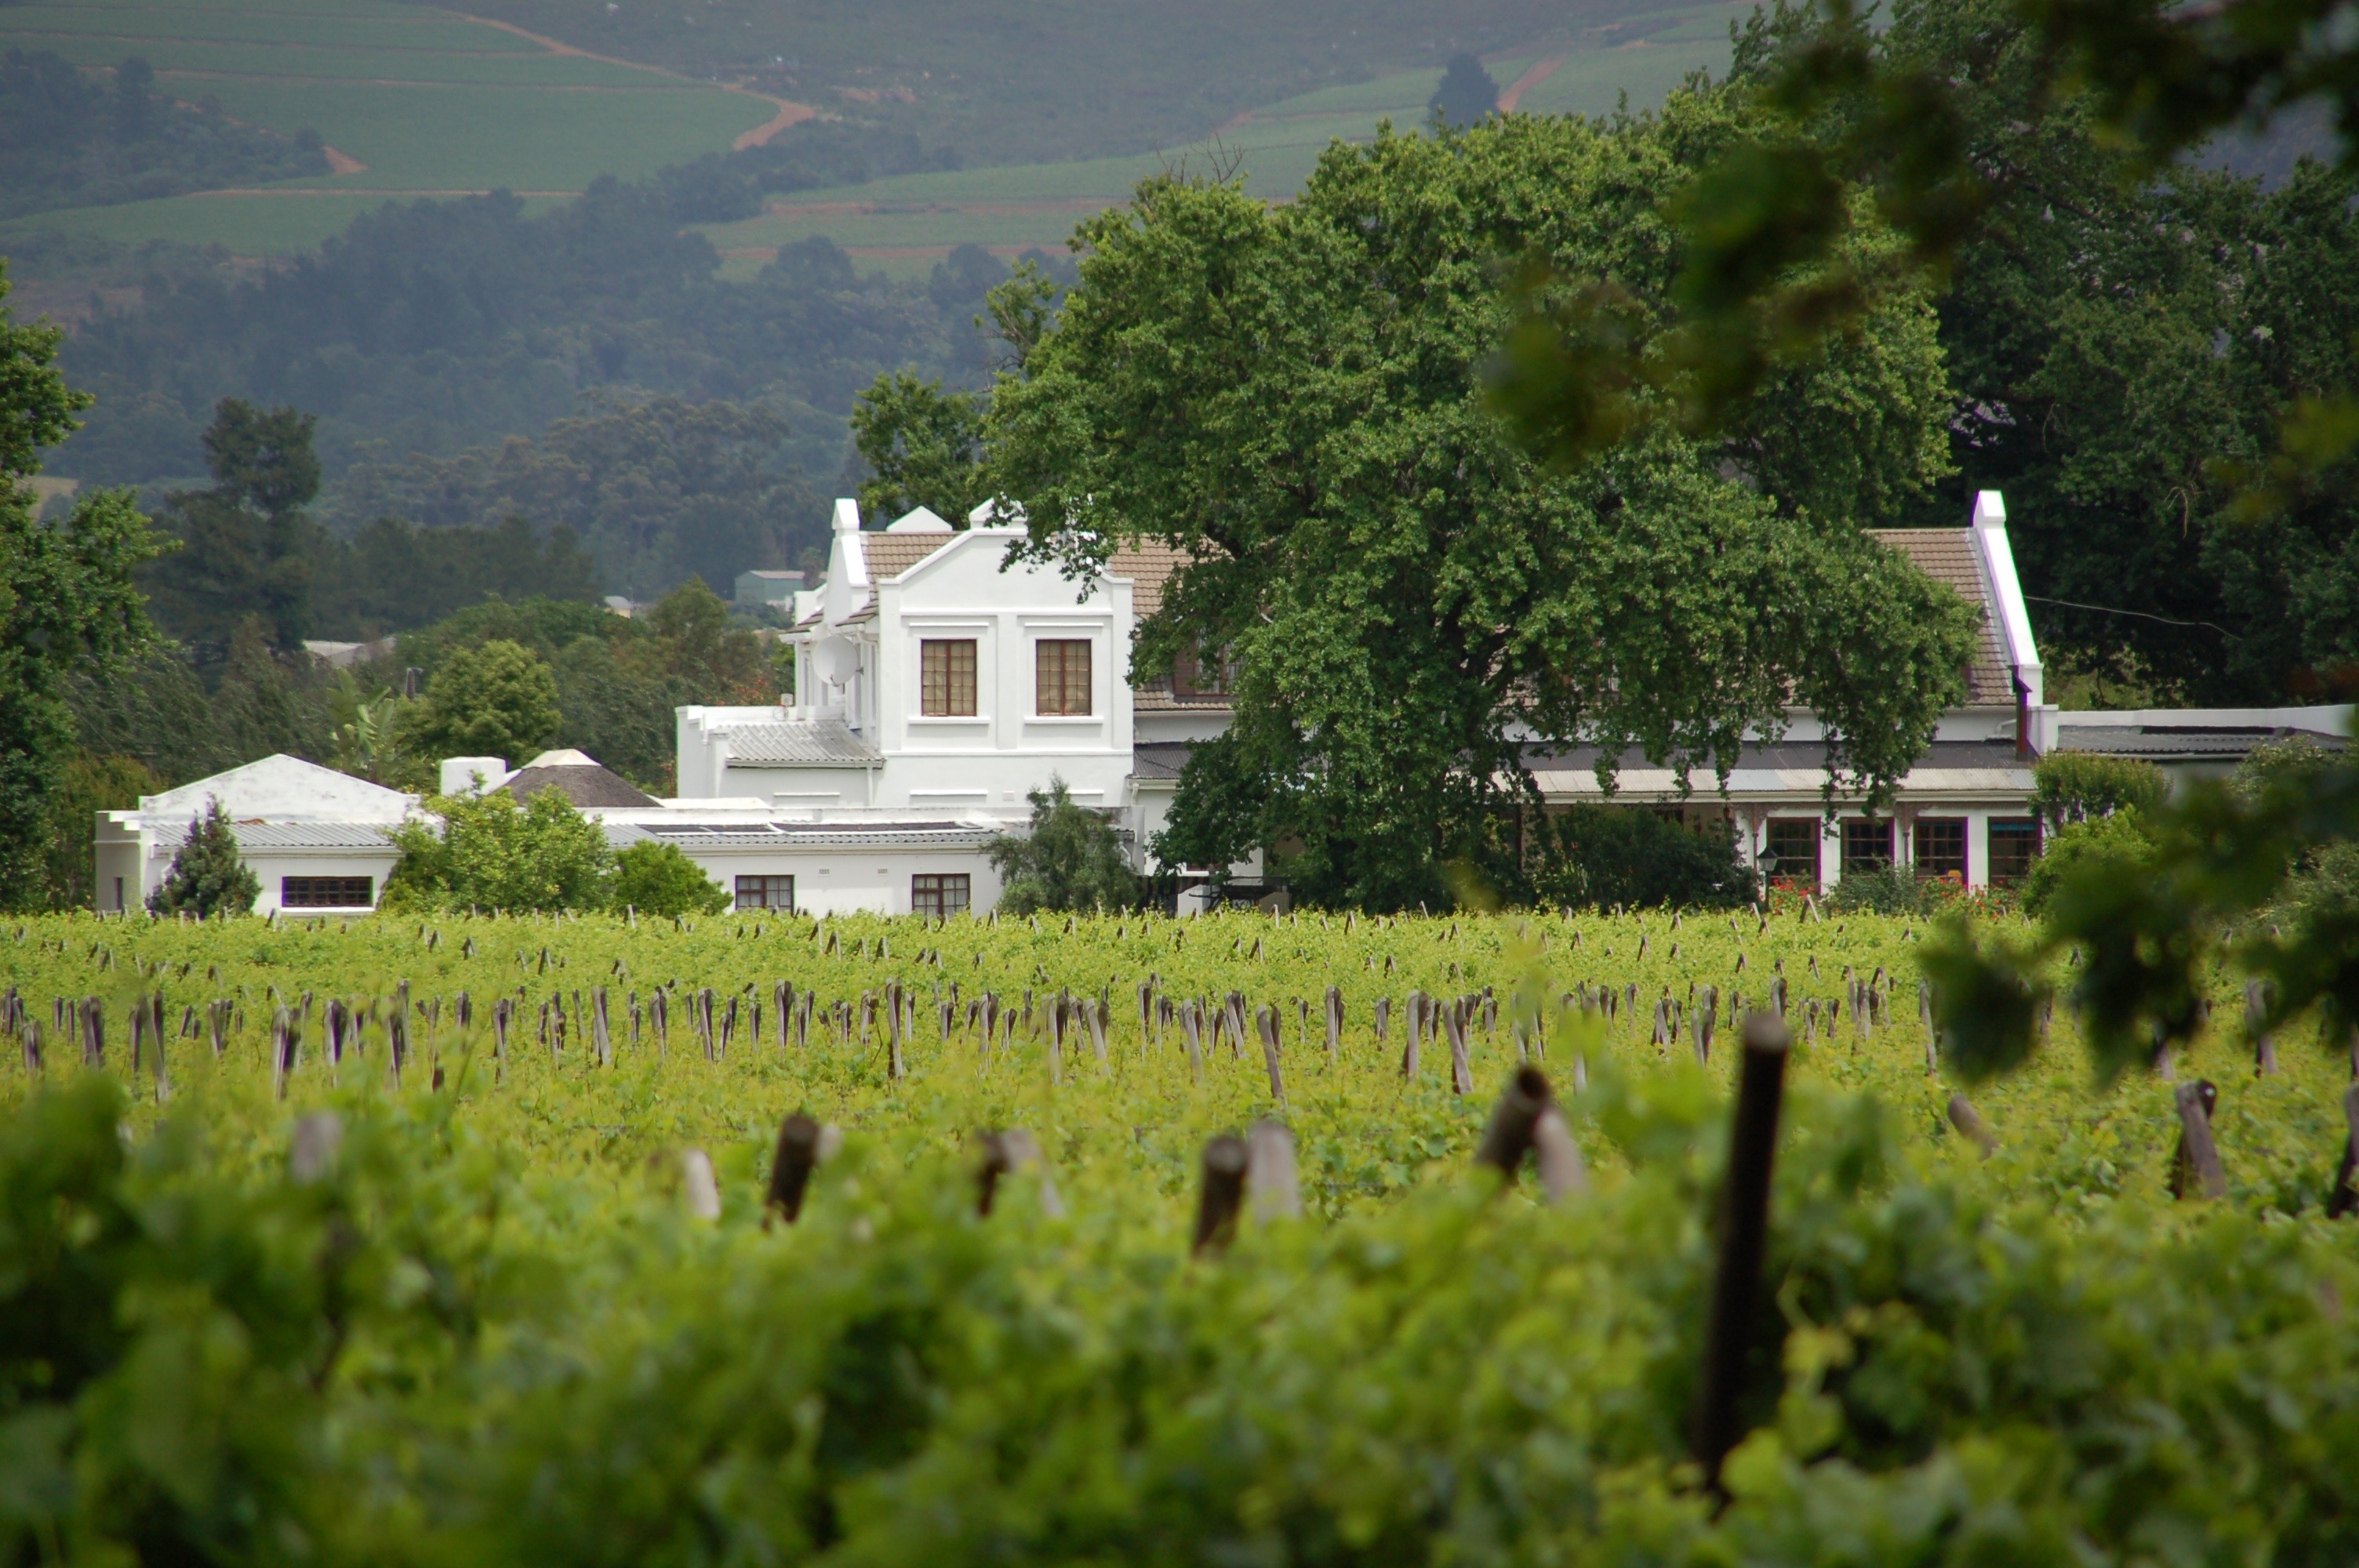
landscape, tree, field, farm, hill, flower, town, chateau, valley, mountain range, village, agriculture, garden, tourism, monastery, plantation, estate, rural area